2008 American Samoa Democratic presidential caucuses

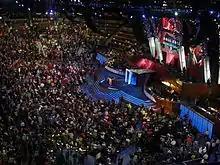
Delegate to the United States House of Representatives from American Samoa's at-large congressional district and Democratic convention superdelegate Eni Faleomavaega announces the distribution of American Samoa's delegate votes as part of the roll call of the states during the third day of the 2008 Democratic National Convention in Denver, Colorado.

The 2008 American Samoa Democratic presidential caucuses took place on February 5, 2008, also known as Super Tuesday. Caucusing began at 11:00 am local time. The early time ensured that results would be reported that evening in the mainland United States. Hillary Clinton won the caucus, the smallest of Super Tuesday's nominating contests.